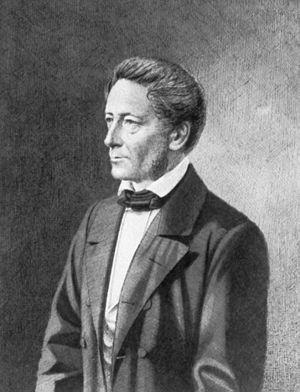
Rudolf Hermann Arndt Kohlrausch fut un physicien allemand, professeur à l’Université de Marbourg et à l’Université d'Erlangen. C’était le fils du pédagogue Heinrich Friedrich Theodor Kohlrausch et le père du physicien Friedrich Wilhelm Georg Kohlrausch.
La comète Donati découverte le 2 juin 1858 passe au périhélie le 30 septembre 1858.